Italy at the 2018 European Athletics Championships

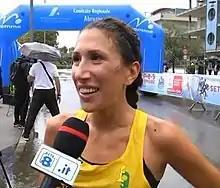
Antonella Palmisano bronze medal in the 20 km race walk.

Italy national athletics team ranked 14th in the "EAA placing table". Rank obtained by assigning eight points in the first place and so on to the eight finalists (20 athletes or team).